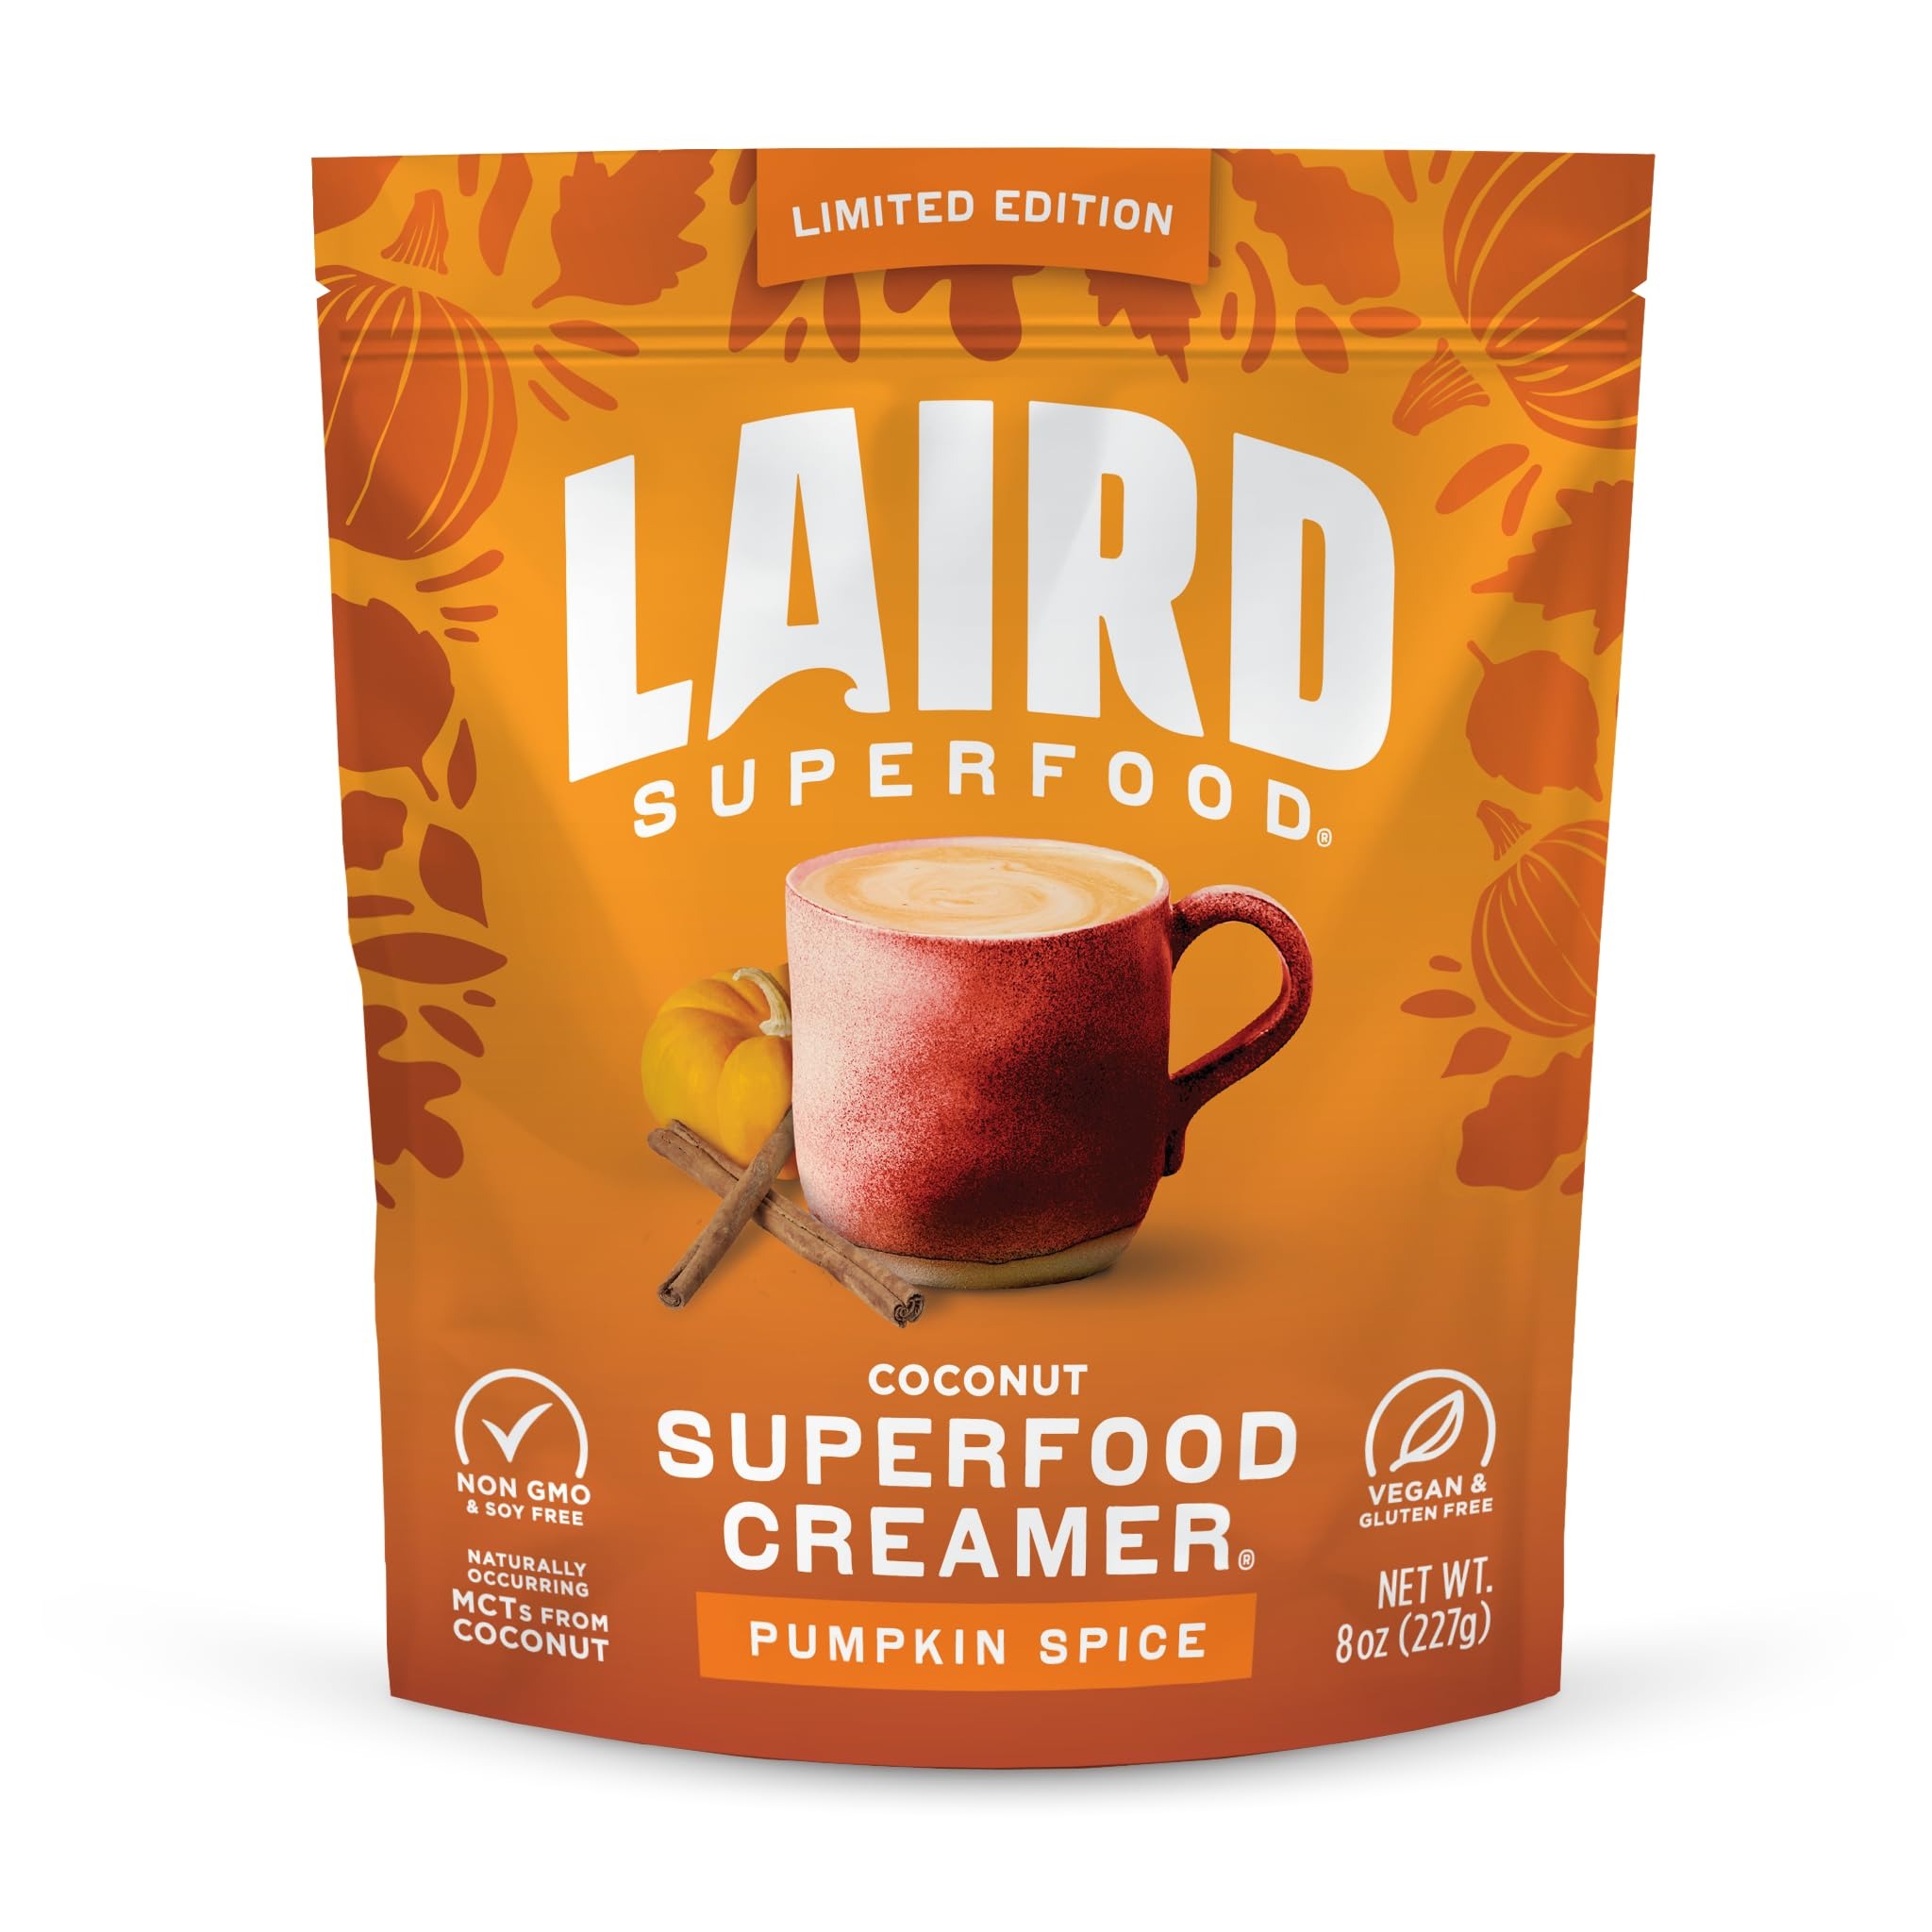
Item Name: Laird Superfood Non-Dairy Original Superfood Pumpkin Spice with Real Pumpkin and Spices, Coconut Powder Coffee Creamer, Gluten Free, Non-GMO, Vegan, 8 oz. Bag, Pack of 1
Bullet Point 1: Superfood Creamer - Coconut based. Dairy Free, Gluten Free, Vegan, Soy Free, Non-GMO.
Bullet Point 2: WITH AQUAMIN: Aquamin is a mineral rich, calcified sea algae that adds a wide array of beneficial minerals to every serving
Bullet Point 3: NO ADDITIVES: Contains no sugar additives, no artificial ingredients, no sweeteners, no artificial colors and no chemicals
Bullet Point 4: INGREDIENTS: Coconut Milk Powder, Organic Coconut Sugar, Organic Pumpkin Spice Blend, Pumpkin Powder, Aquamin (Calcified Marine Algae), Organic Extra Virgin Coconut Oil
Bullet Point 5: DIRECTIONS: Add 1 tablespoon to coffee or tea, then froth or shake in reusable bottle. Massage bag to break up contents before use.
Value: 8.0
Unit: Ounce

Price: 13.52